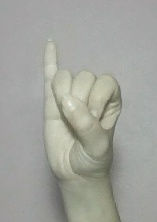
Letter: meem